Castle of Evil

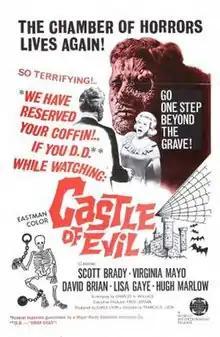
Theatrical release poster

Castle of Evil is a 1966 American color horror film produced by Earle Lyon, directed by Francis D. Lyon and written by Charles A. Wallace. It stars Scott Brady, Virginia Mayo, David Brian, Lisa Gaye, Hugh Marlowe and William Thourlby. The film was released by World Entertainment Corp. in November 1966 as the first movie on a double bill with the black-and-white British science fiction film "Blood Beast from Outer Space" (1965). "Castle of Evil" tells the story of a dead scientist who, with the help of his long-time housekeeper and a robot, seeks revenge from beyond the grave on the person who murdered him.